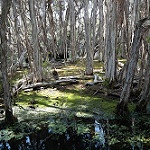
Label: forest